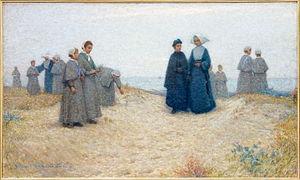
Henri-Eugène Le Sidaner, né le 7 août 1862 à Port-Louis et mort le 16 juillet 1939 à Paris, est un peintre post-impressionniste français.